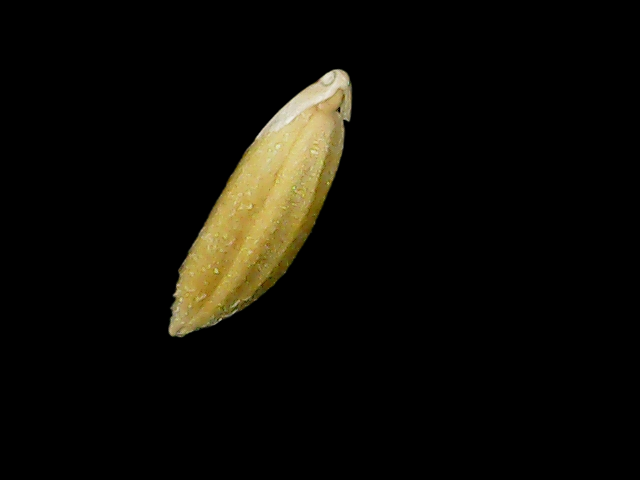
Rice variety: Bd95